The Mummy Returns

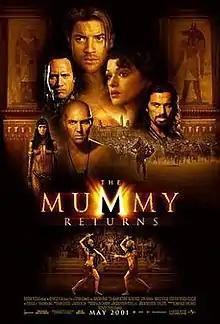
Theatrical release poster

The Mummy Returns is a 2001 American fantasy action-adventure film written and directed by Stephen Sommers. It is the sequel to the 1999 film "The Mummy", and the second in "The Mummy" film series. Brendan Fraser, Rachel Weisz, John Hannah, Arnold Vosloo, Oded Fehr, and Patricia Velásquez reprise their roles from the previous film, with Dwayne Johnson (credited under his ring name "The Rock") joining the cast in his film acting debut.